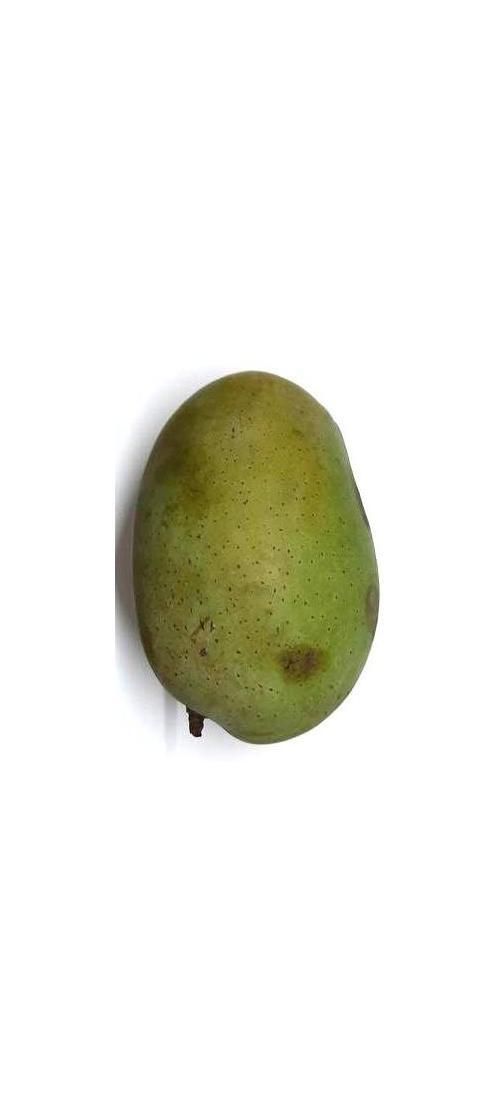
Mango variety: Fazli Shurmai